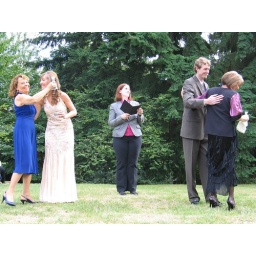
Madres's pour some sand in the cups